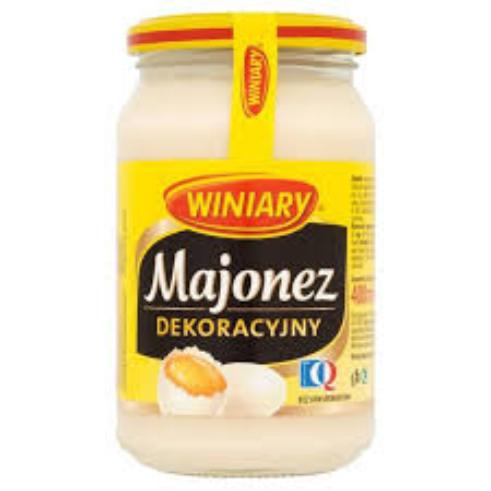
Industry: Food